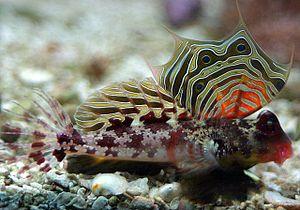
Le Mandarin ocellé ou poisson-mandarin ocellé est un petit poisson d'eau de mer du genre Synchiropus appartenant à la famille des Callionymidés.
Synchiropus est un genre de poissons de la famille des Callionymidés. Il regroupe les différentes espèces de poissons-mandarins